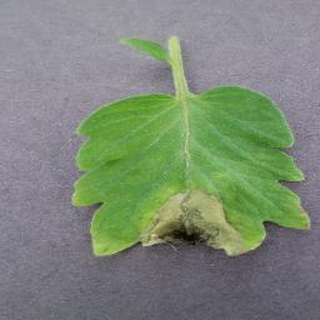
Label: tomato_late_blight